.357 Magnum

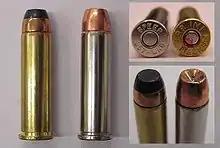
.357 Magnum ammunition

The .357 Smith & Wesson Magnum, .357 S&W Magnum, .357 Magnum, or 9×33mmR (as it is known in unofficial metric designation) is a smokeless powder cartridge with a bullet diameter. It was created by Elmer Keith, Phillip B. Sharpe, and Douglas B. Wesson of firearm manufacturers Smith & Wesson and Winchester. The .357 Magnum cartridge is notable for its highly effective terminal ballistics.